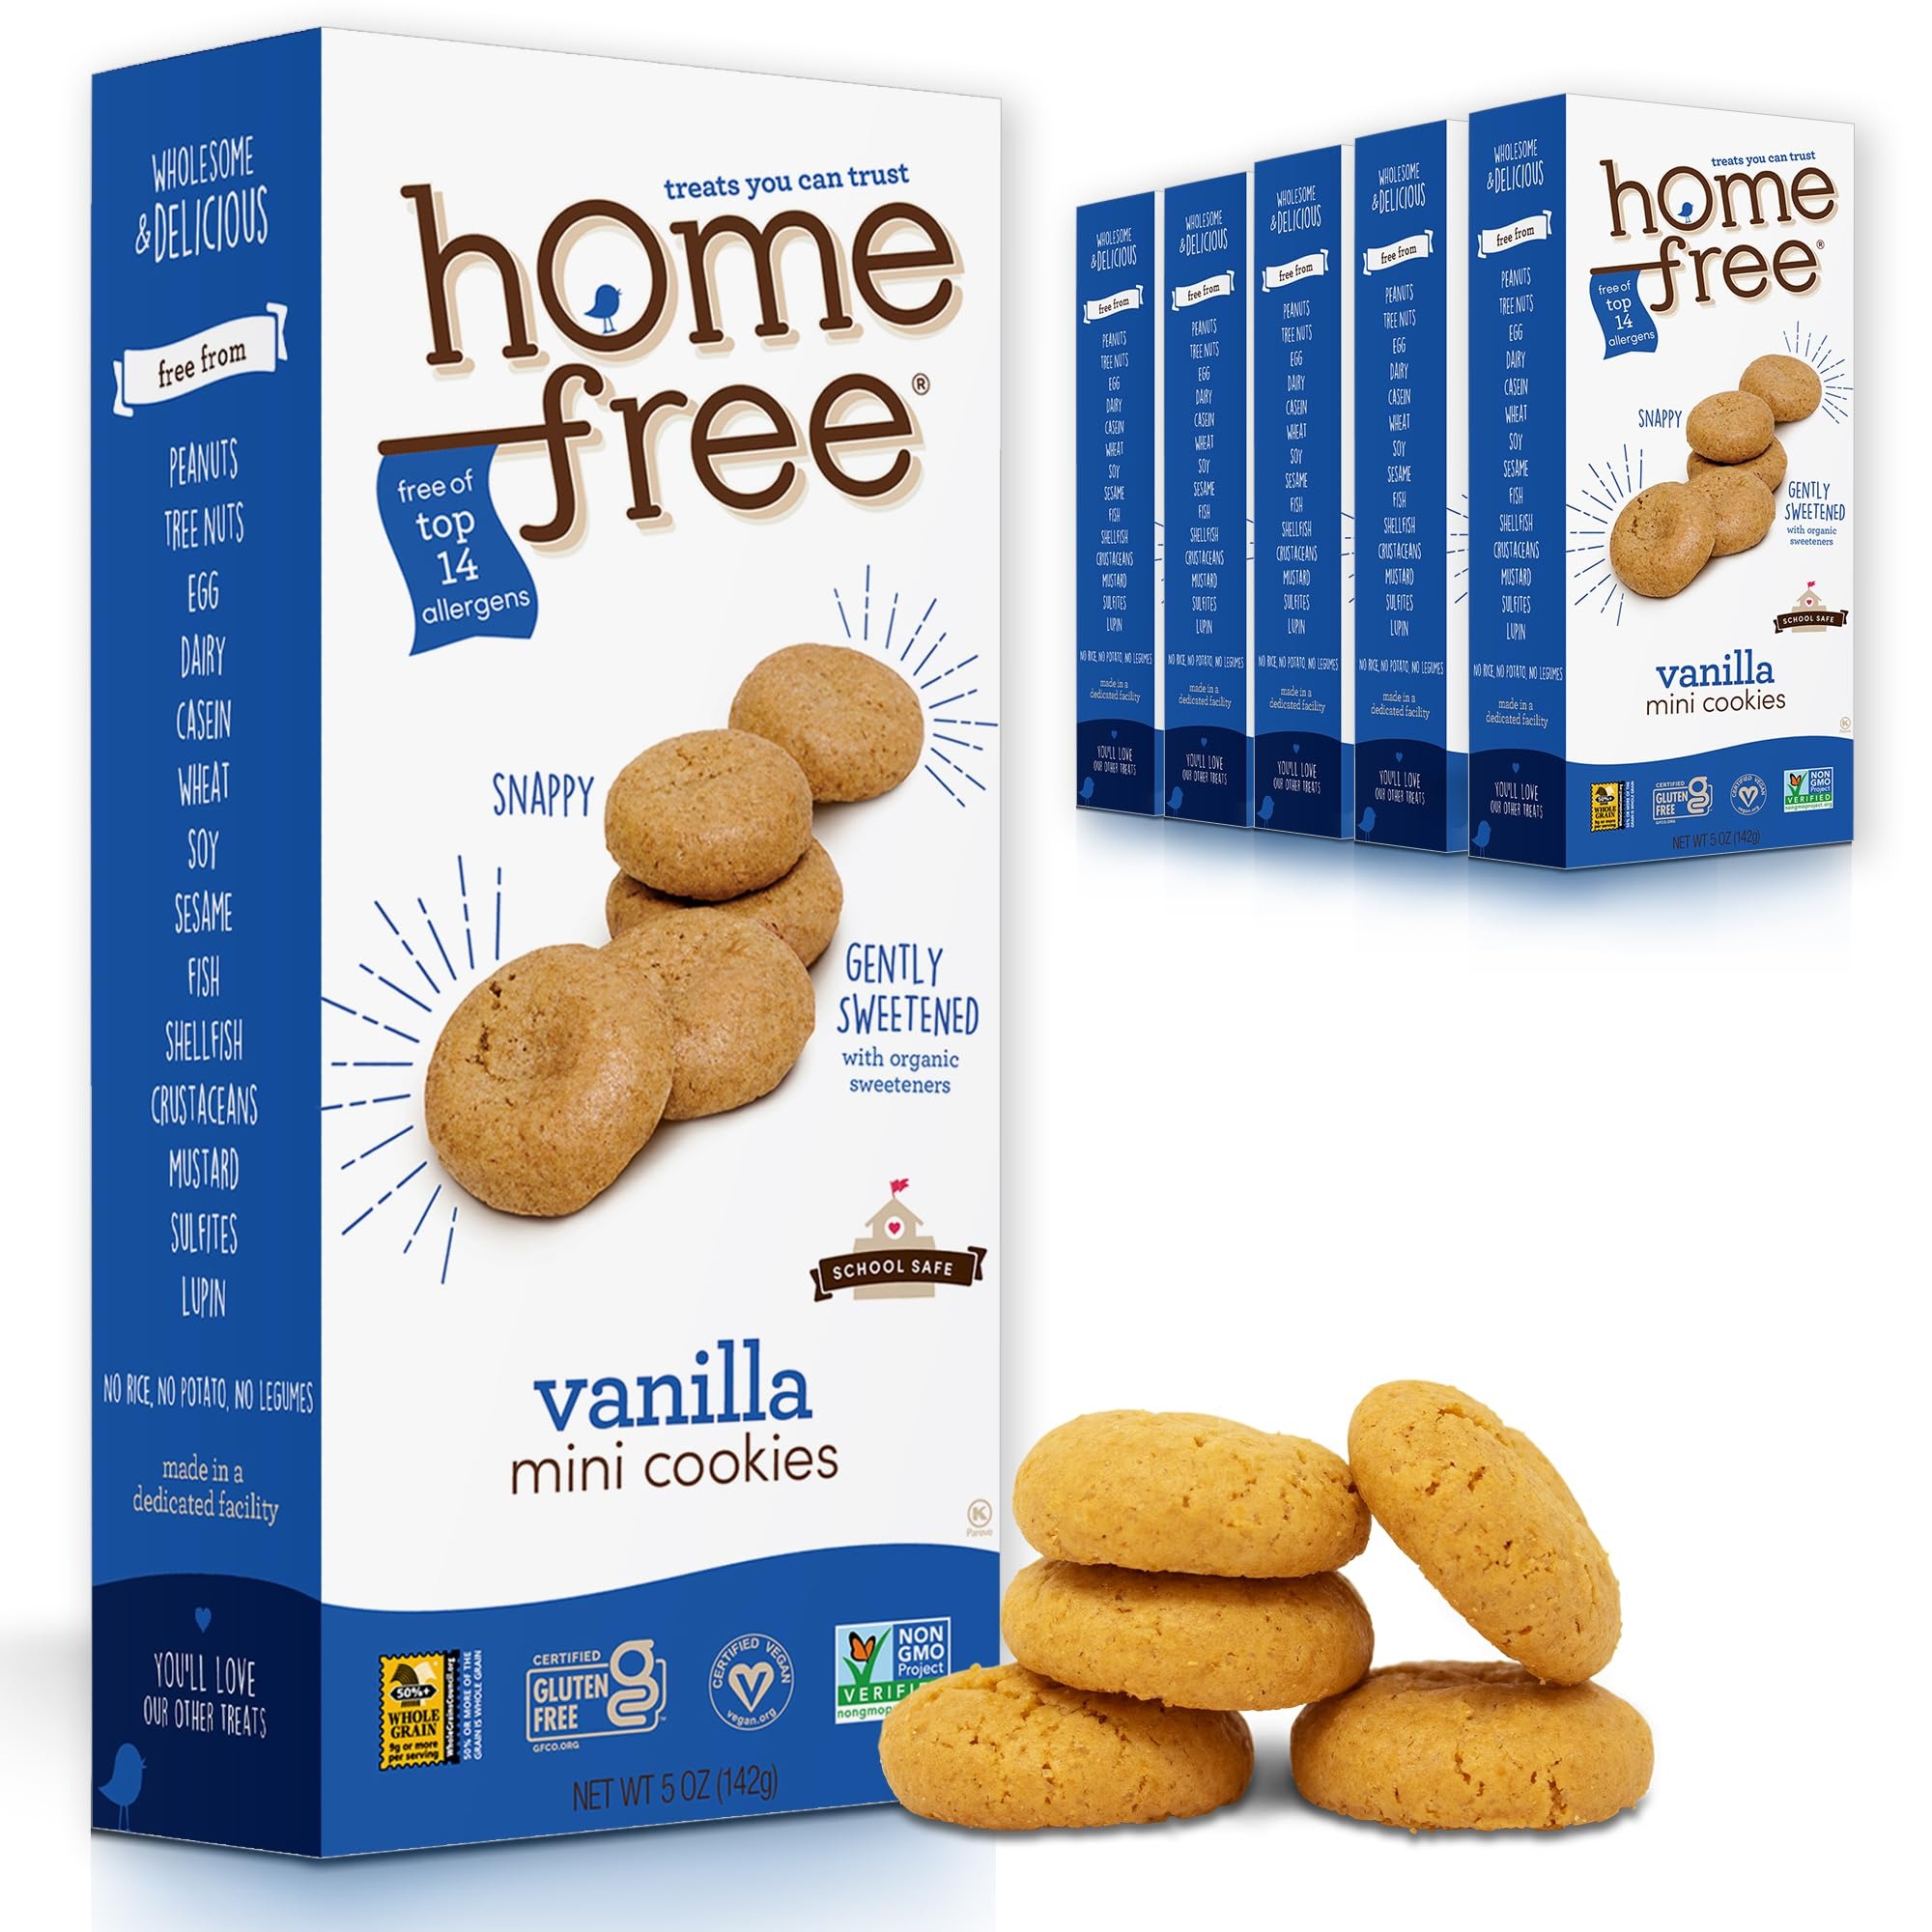
Item Name: Homefree Treats you Can Trust, 70% Organic, Vanilla Mini Cookies, 5-Ounce (Pack of 6)
Bullet Point 1: Mini Vanilla Wafers: Satisfy your sweet tooth with our crunchy vanilla cookies; Treats made with gluten-free whole grains and natural flavors, so they're both wholesome and delicious
Bullet Point 2: School Safe Snacks: Peanut butter free, nut free, dairy free, egg free and gluten free; Our mini vanilla cookies make perfect allergy friendly snacks to share at the school lunch table or snack time
Bullet Point 3: Allergy Friendly: Made in a dedicated allergy-safe and gluten-free facility; Homefree vanilla wafers are free from the top 14 food allergens; Peanut free, nut free, gluten-free, kosher pareve, and vegan
Bullet Point 4: Wholesome Treats: Our wholesome cookies are made with non-GMO ingredients; No cholesterol, trans fat, palm oil or high fructose corn syrup; Low sodium with just enough natural sweetener to make them a treat
Bullet Point 5: Treats You Can Trust: Every allergy-friendly cookie is crafted with the highest standards of care to ensure safety and quality, offering delicious treats you can feel good about
Value: 30.0
Unit: Ounce

Price: 21.28